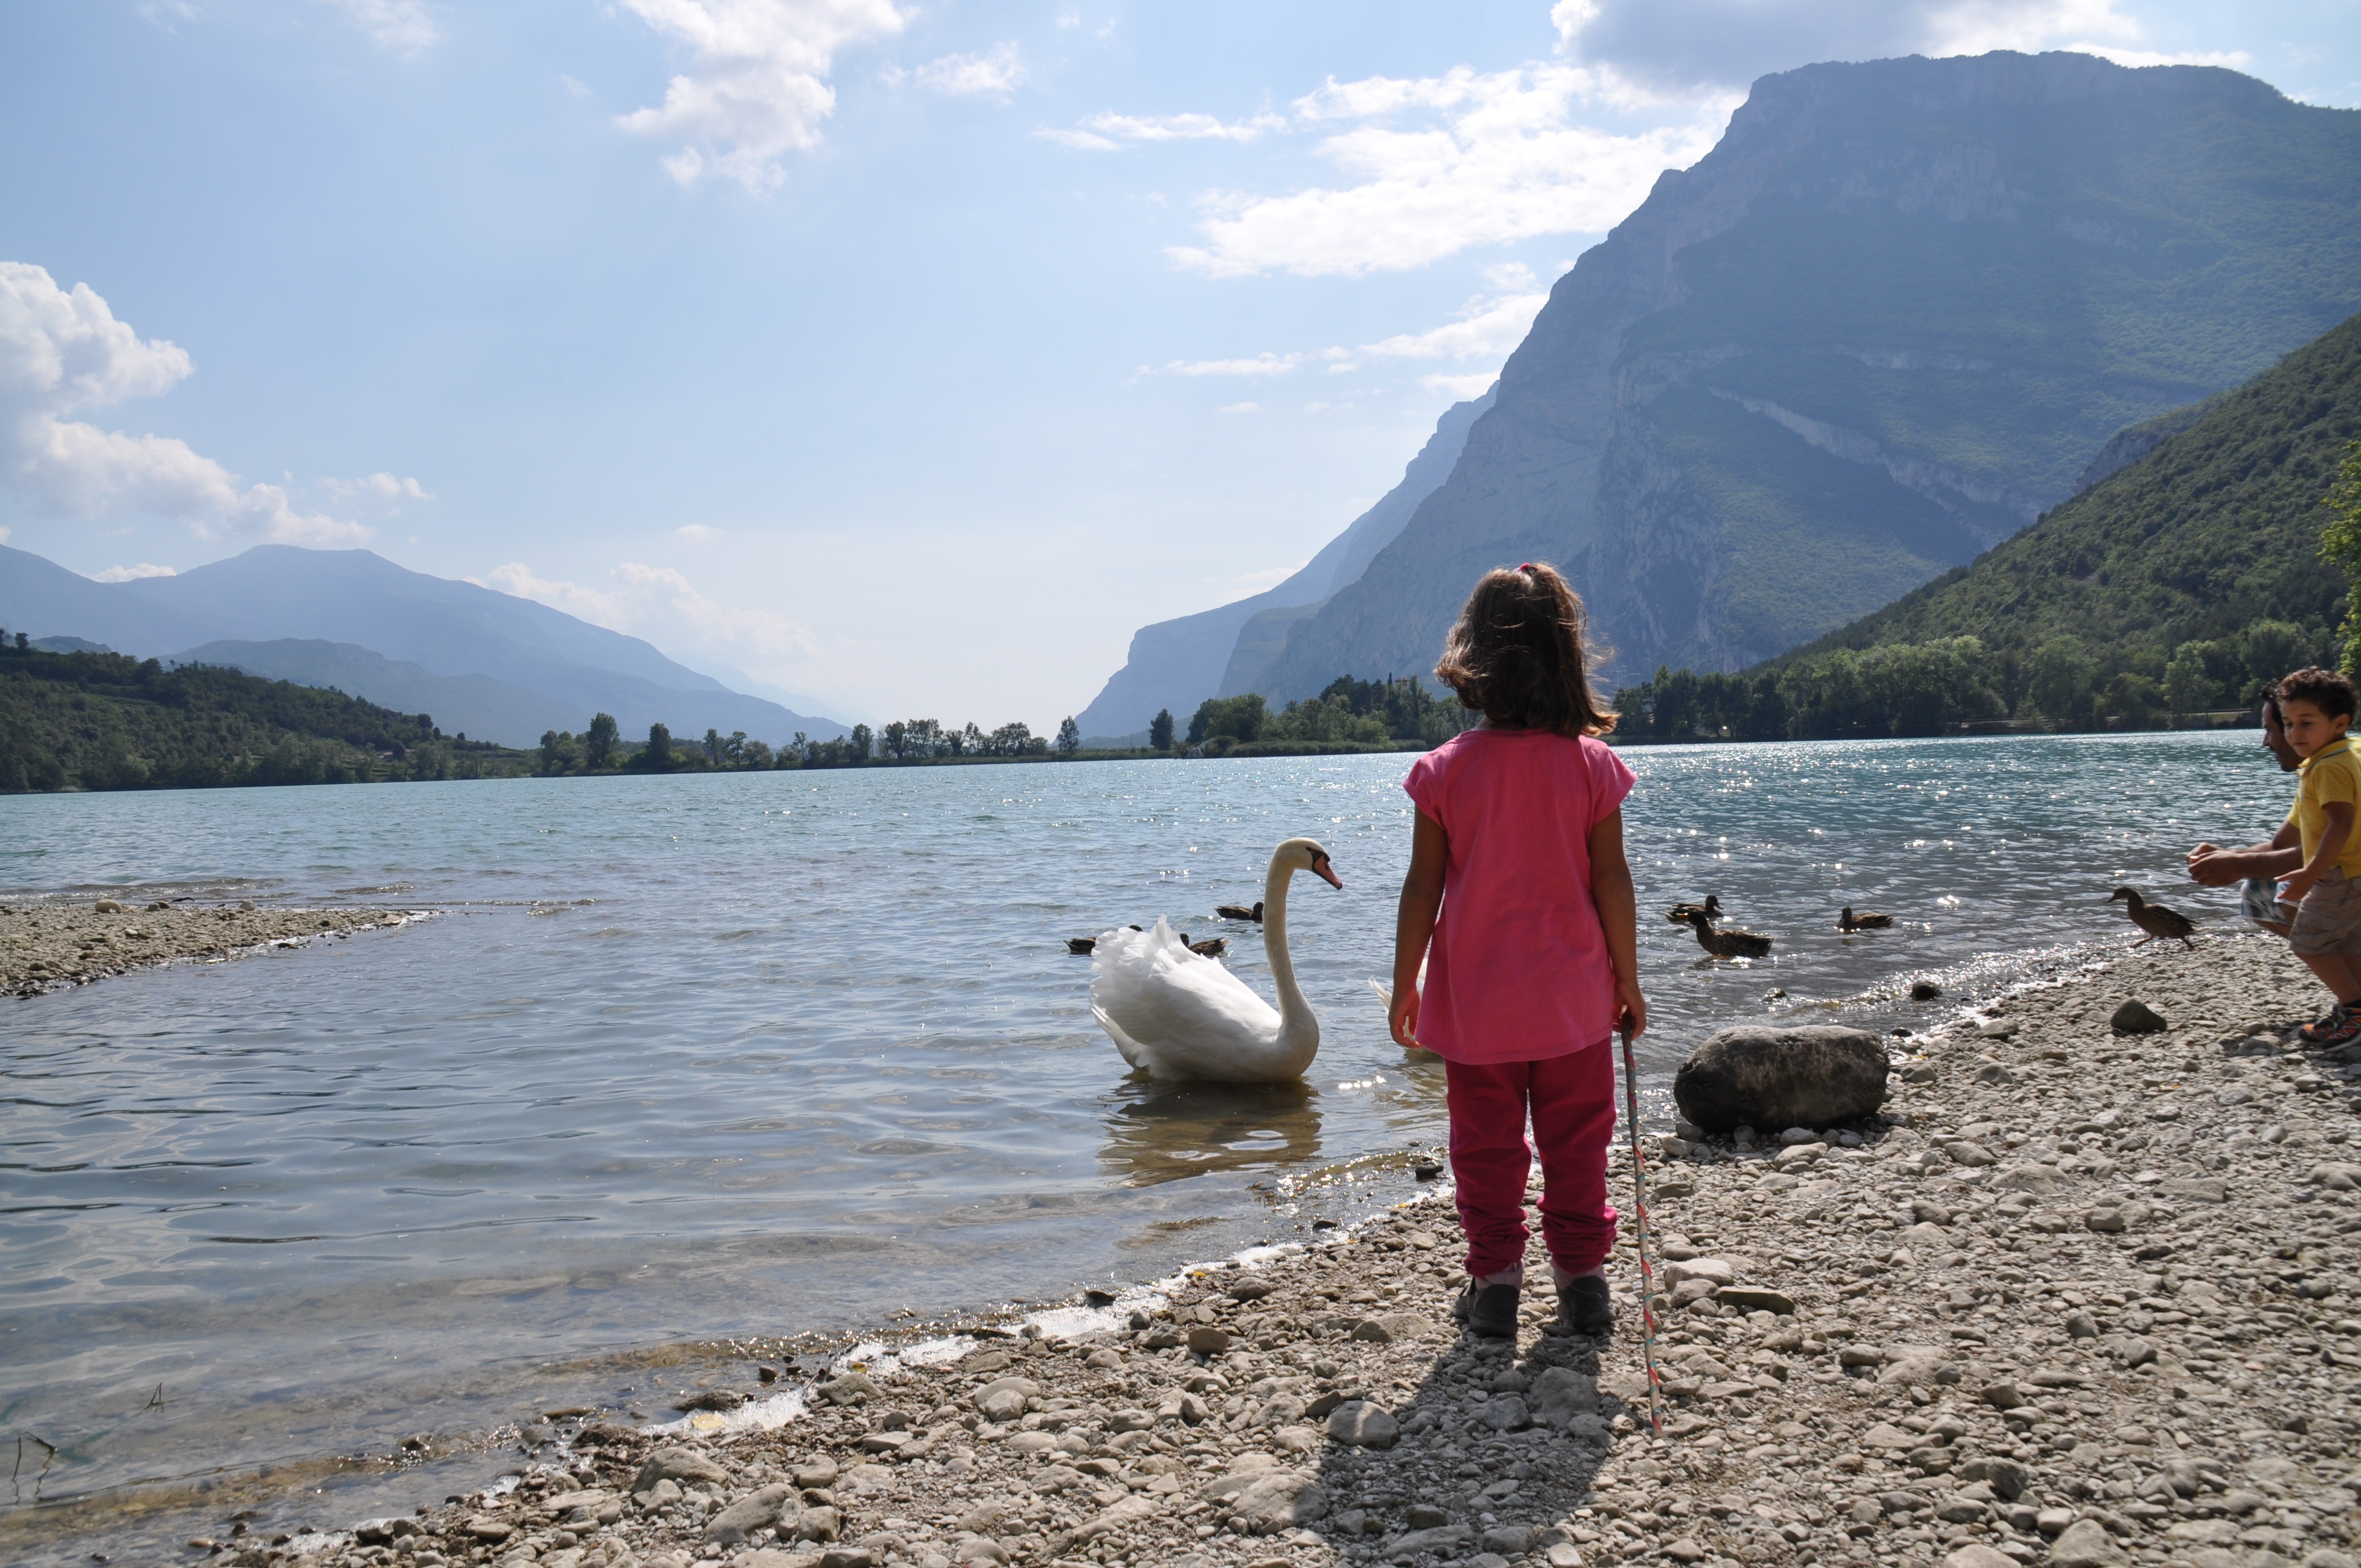
beach, sea, coast, water, nature, wilderness, walking, mountain, shore, lake, river, summer, vacation, travel, bay, body of water, swan, holidays, boating, mountains, cliffs, little girl